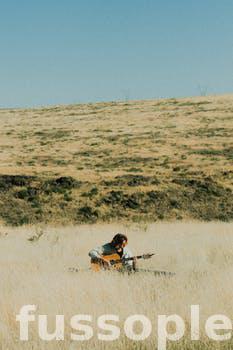
Label: Watermark